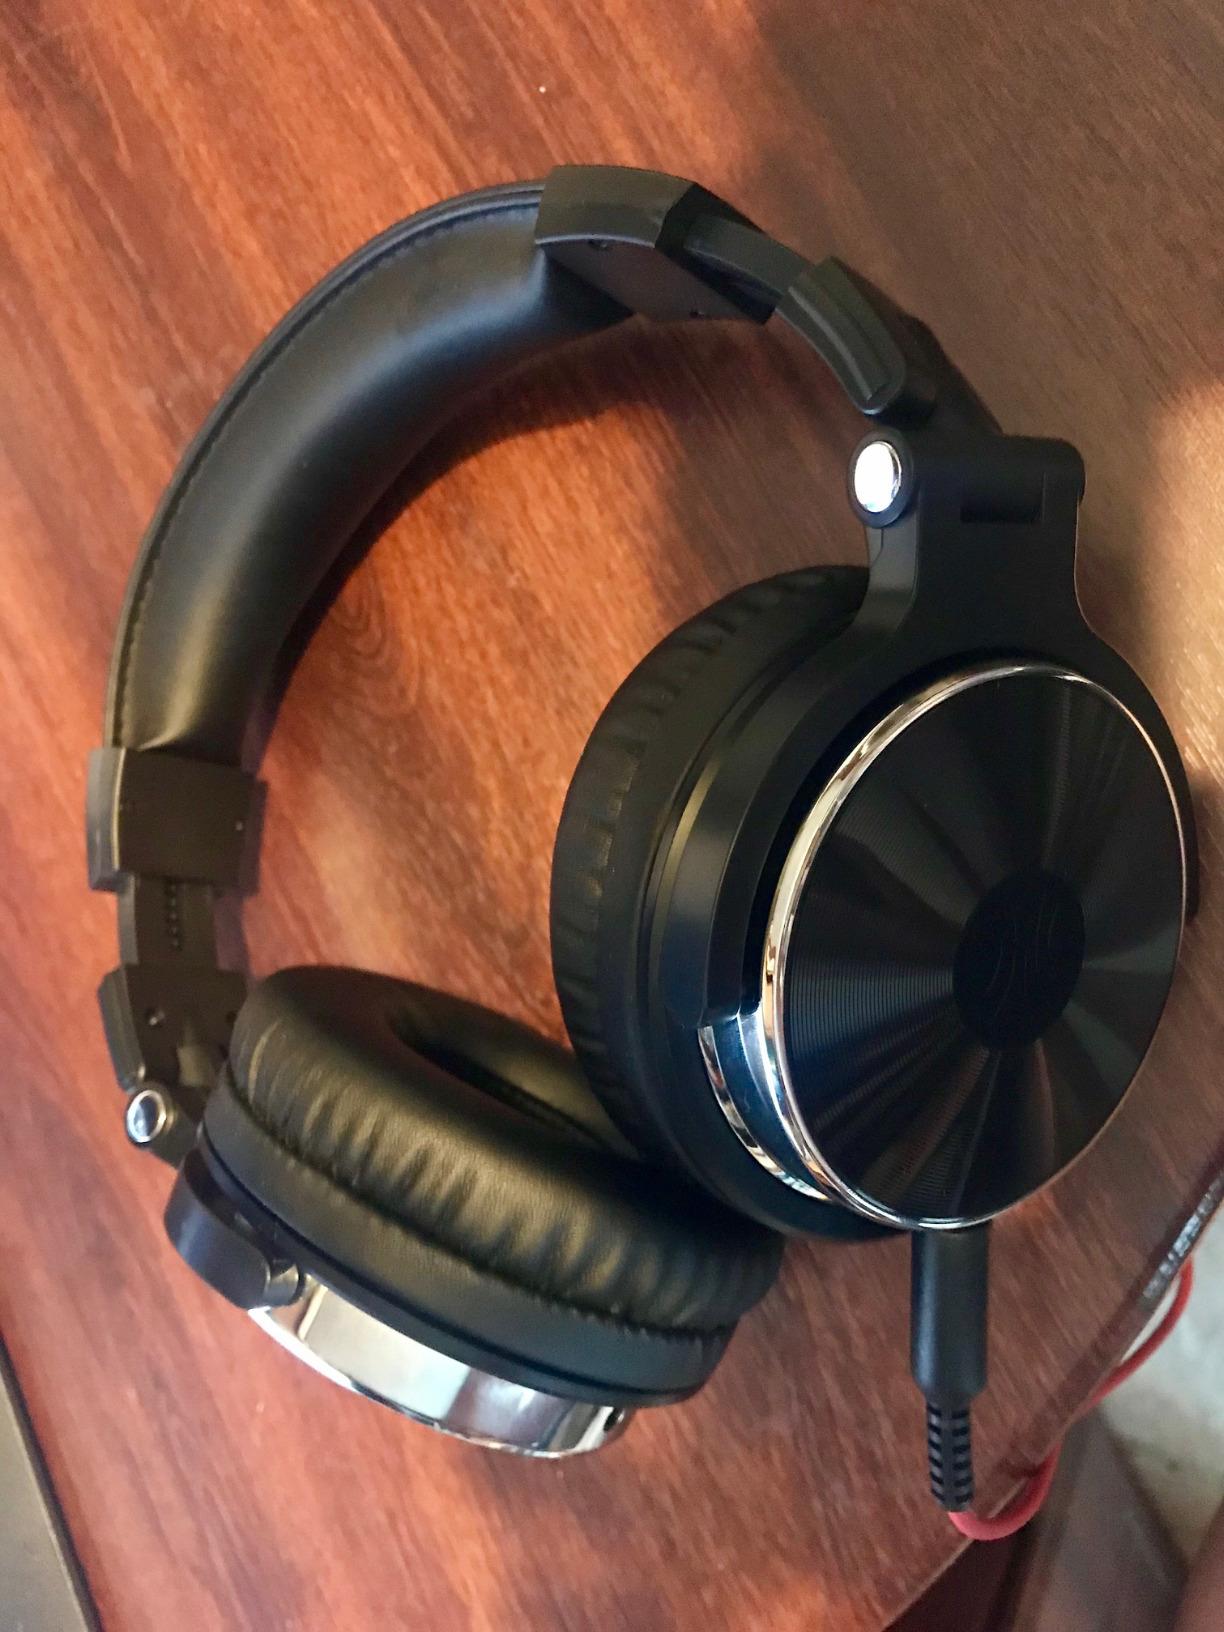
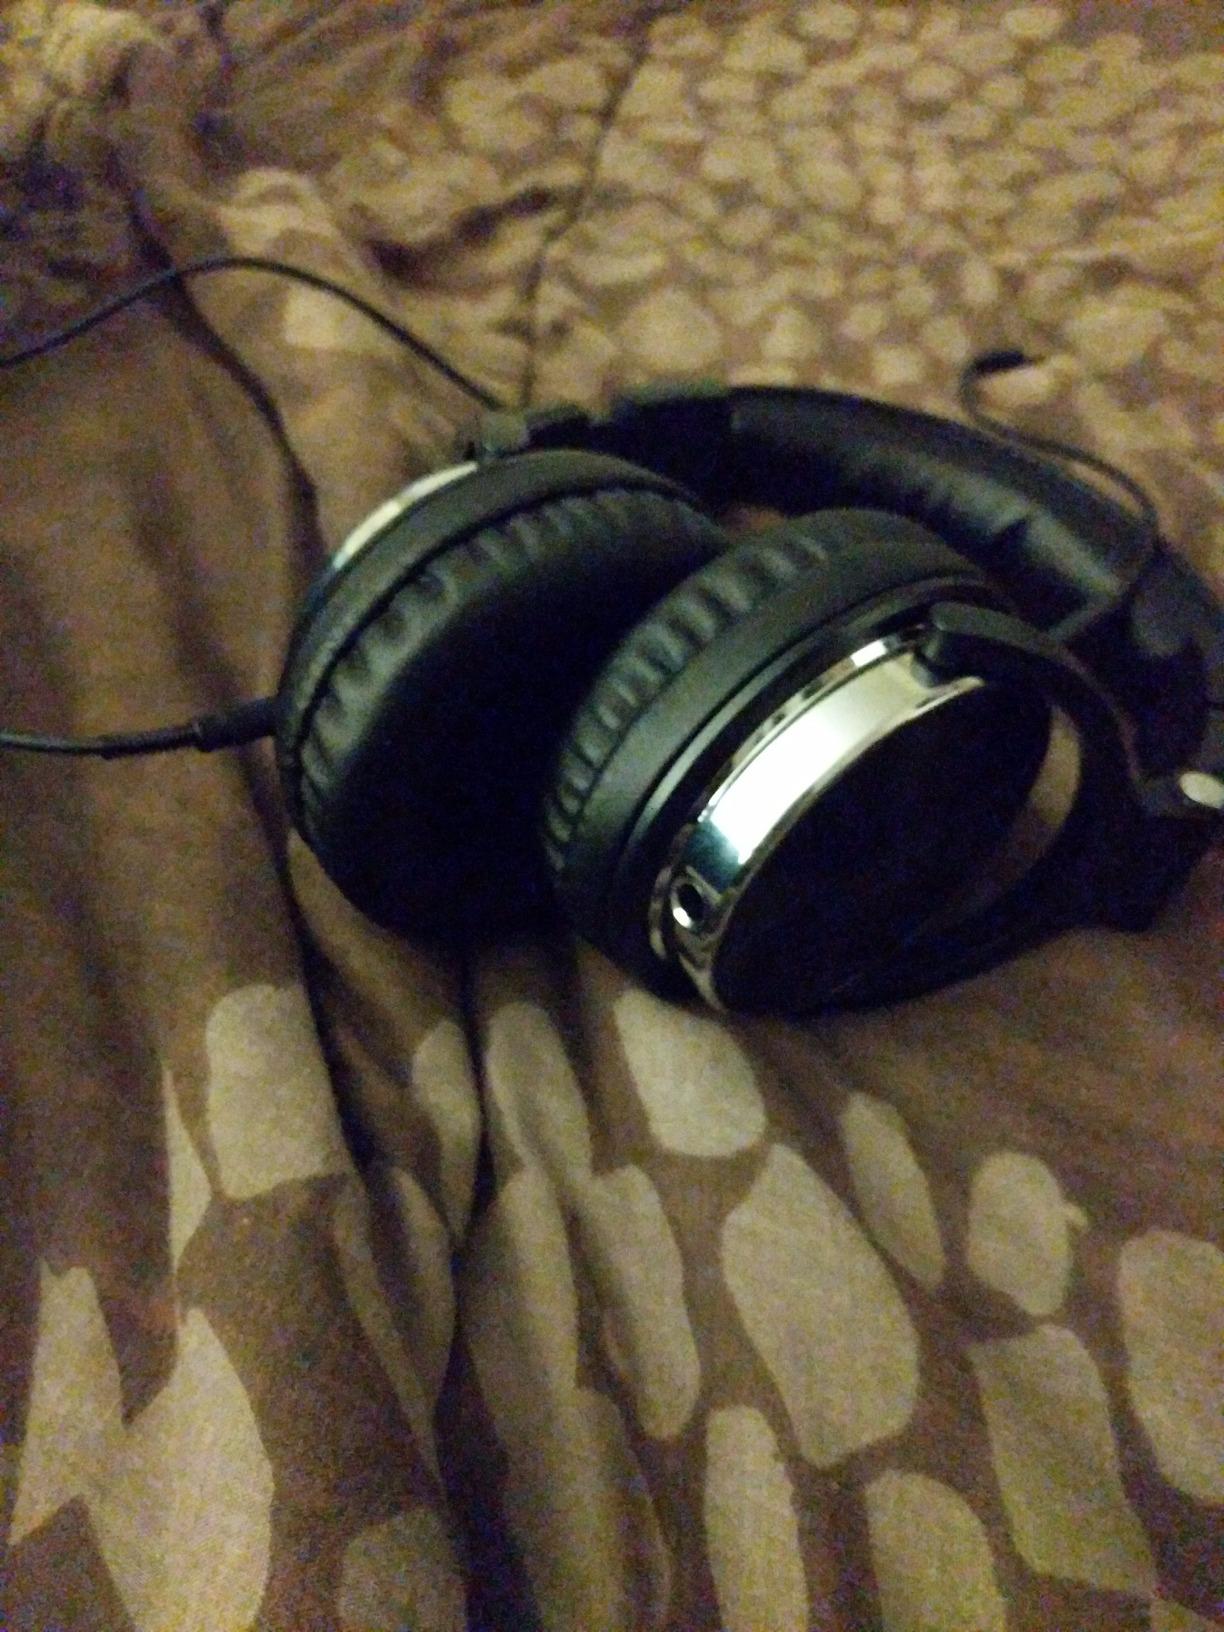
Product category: headphones
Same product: yes